Vayeshev

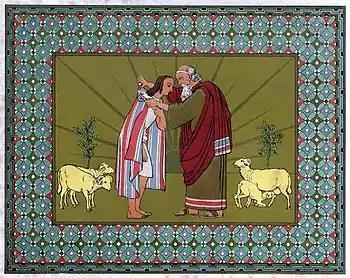
Israel loved Joseph more than all his children. (illustration by Owen Jones from the 1869 "The History of Joseph and His Brethren")

Johanan bar Nappaha taught that wherever Scripture uses the term "And he abode" ("vayeshev"), as it does in Genesis 37:1, it presages trouble. Thus in Numbers 25:1, "And Israel abode in Shittim" is followed by "and the people began to commit whoredom with the daughters of Moab." In Genesis 37:1, "And Jacob dwelt in the land where his father was a stranger, in the land of Canaan," is followed by Genesis 37:3, "and Joseph brought to his father their evil report." In Genesis 47:27, "And Israel dwelt in the land of Egypt, in the country of Goshen," is followed by Genesis 47:29, "And the time drew near that Israel must die." In 1 Kings 5:5, "And Judah and Israel dwelt safely, every man under his vine and under his fig tree," is followed by 1 Kings 11:14, "And the Lord stirred up an adversary unto Solomon, Hadad the Edomite; he was the king's seed in Edom."